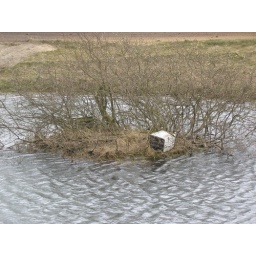
On the little island in the middle there is an oven my father placed there when he was a little boy